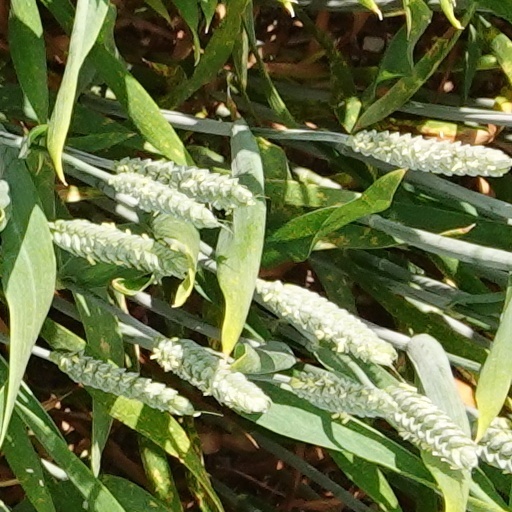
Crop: wheat